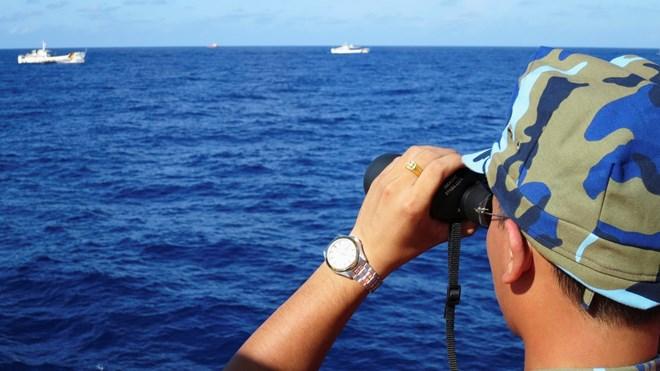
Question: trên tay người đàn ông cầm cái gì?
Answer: ống nhòm